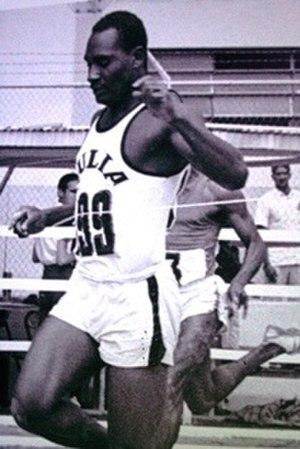
Arquímedes Herrera, né le 8 août 1935 à Bobures et mort le 30 mai 2013 à Maracaibo, est un athlète vénézuélien, spécialiste des épreuves de sprint.